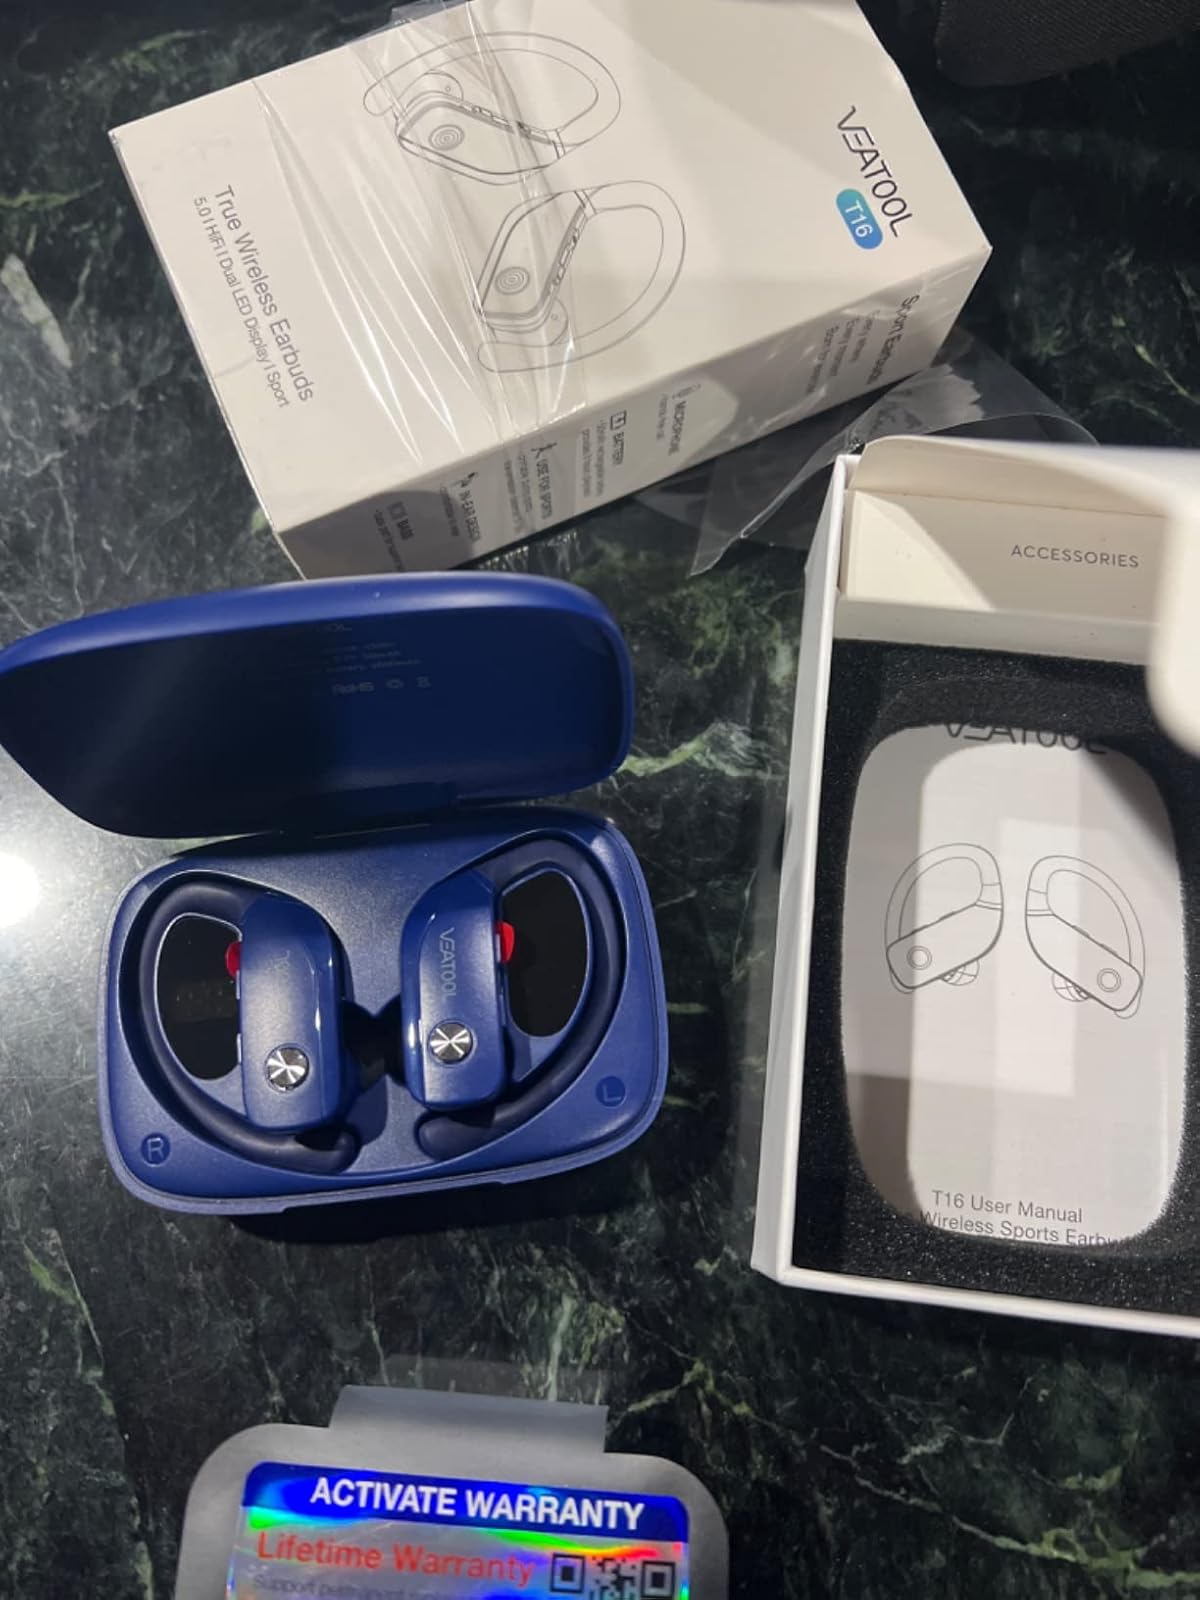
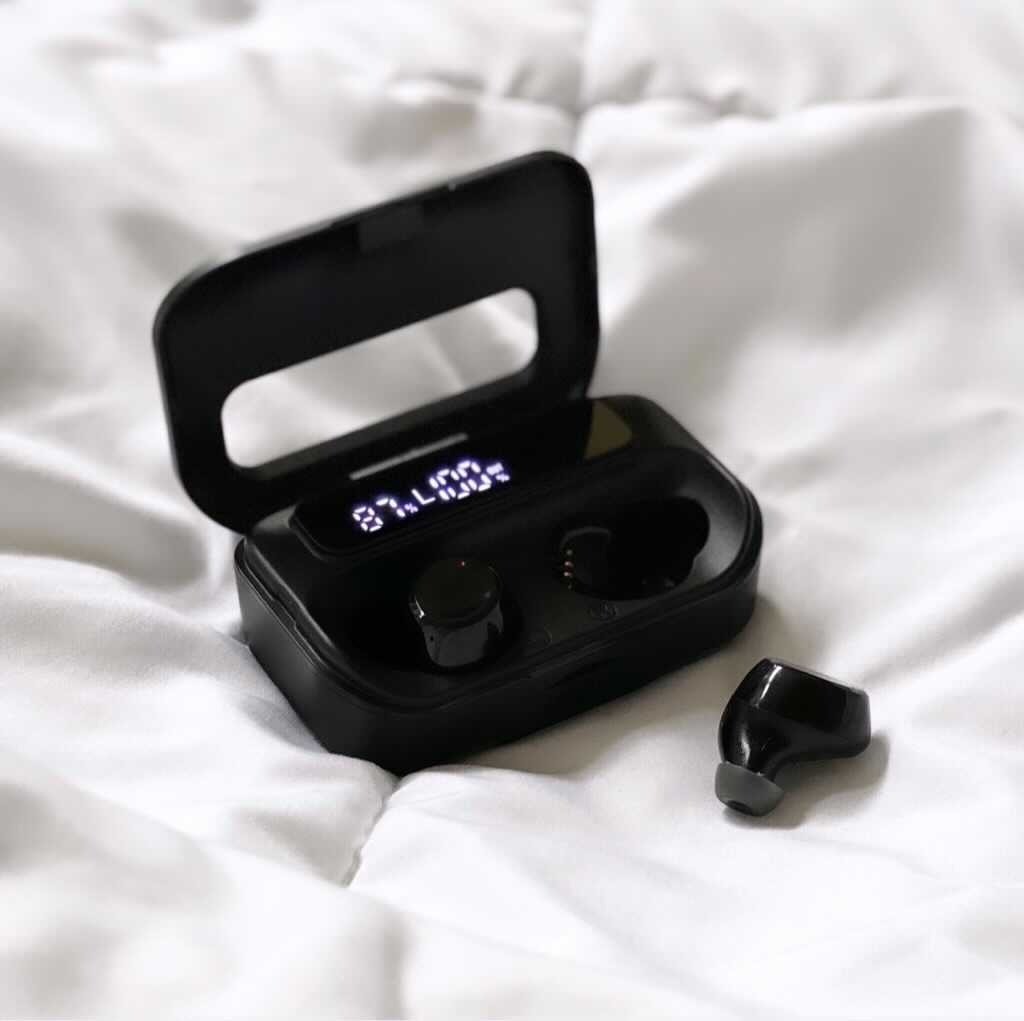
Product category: earbuds
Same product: no